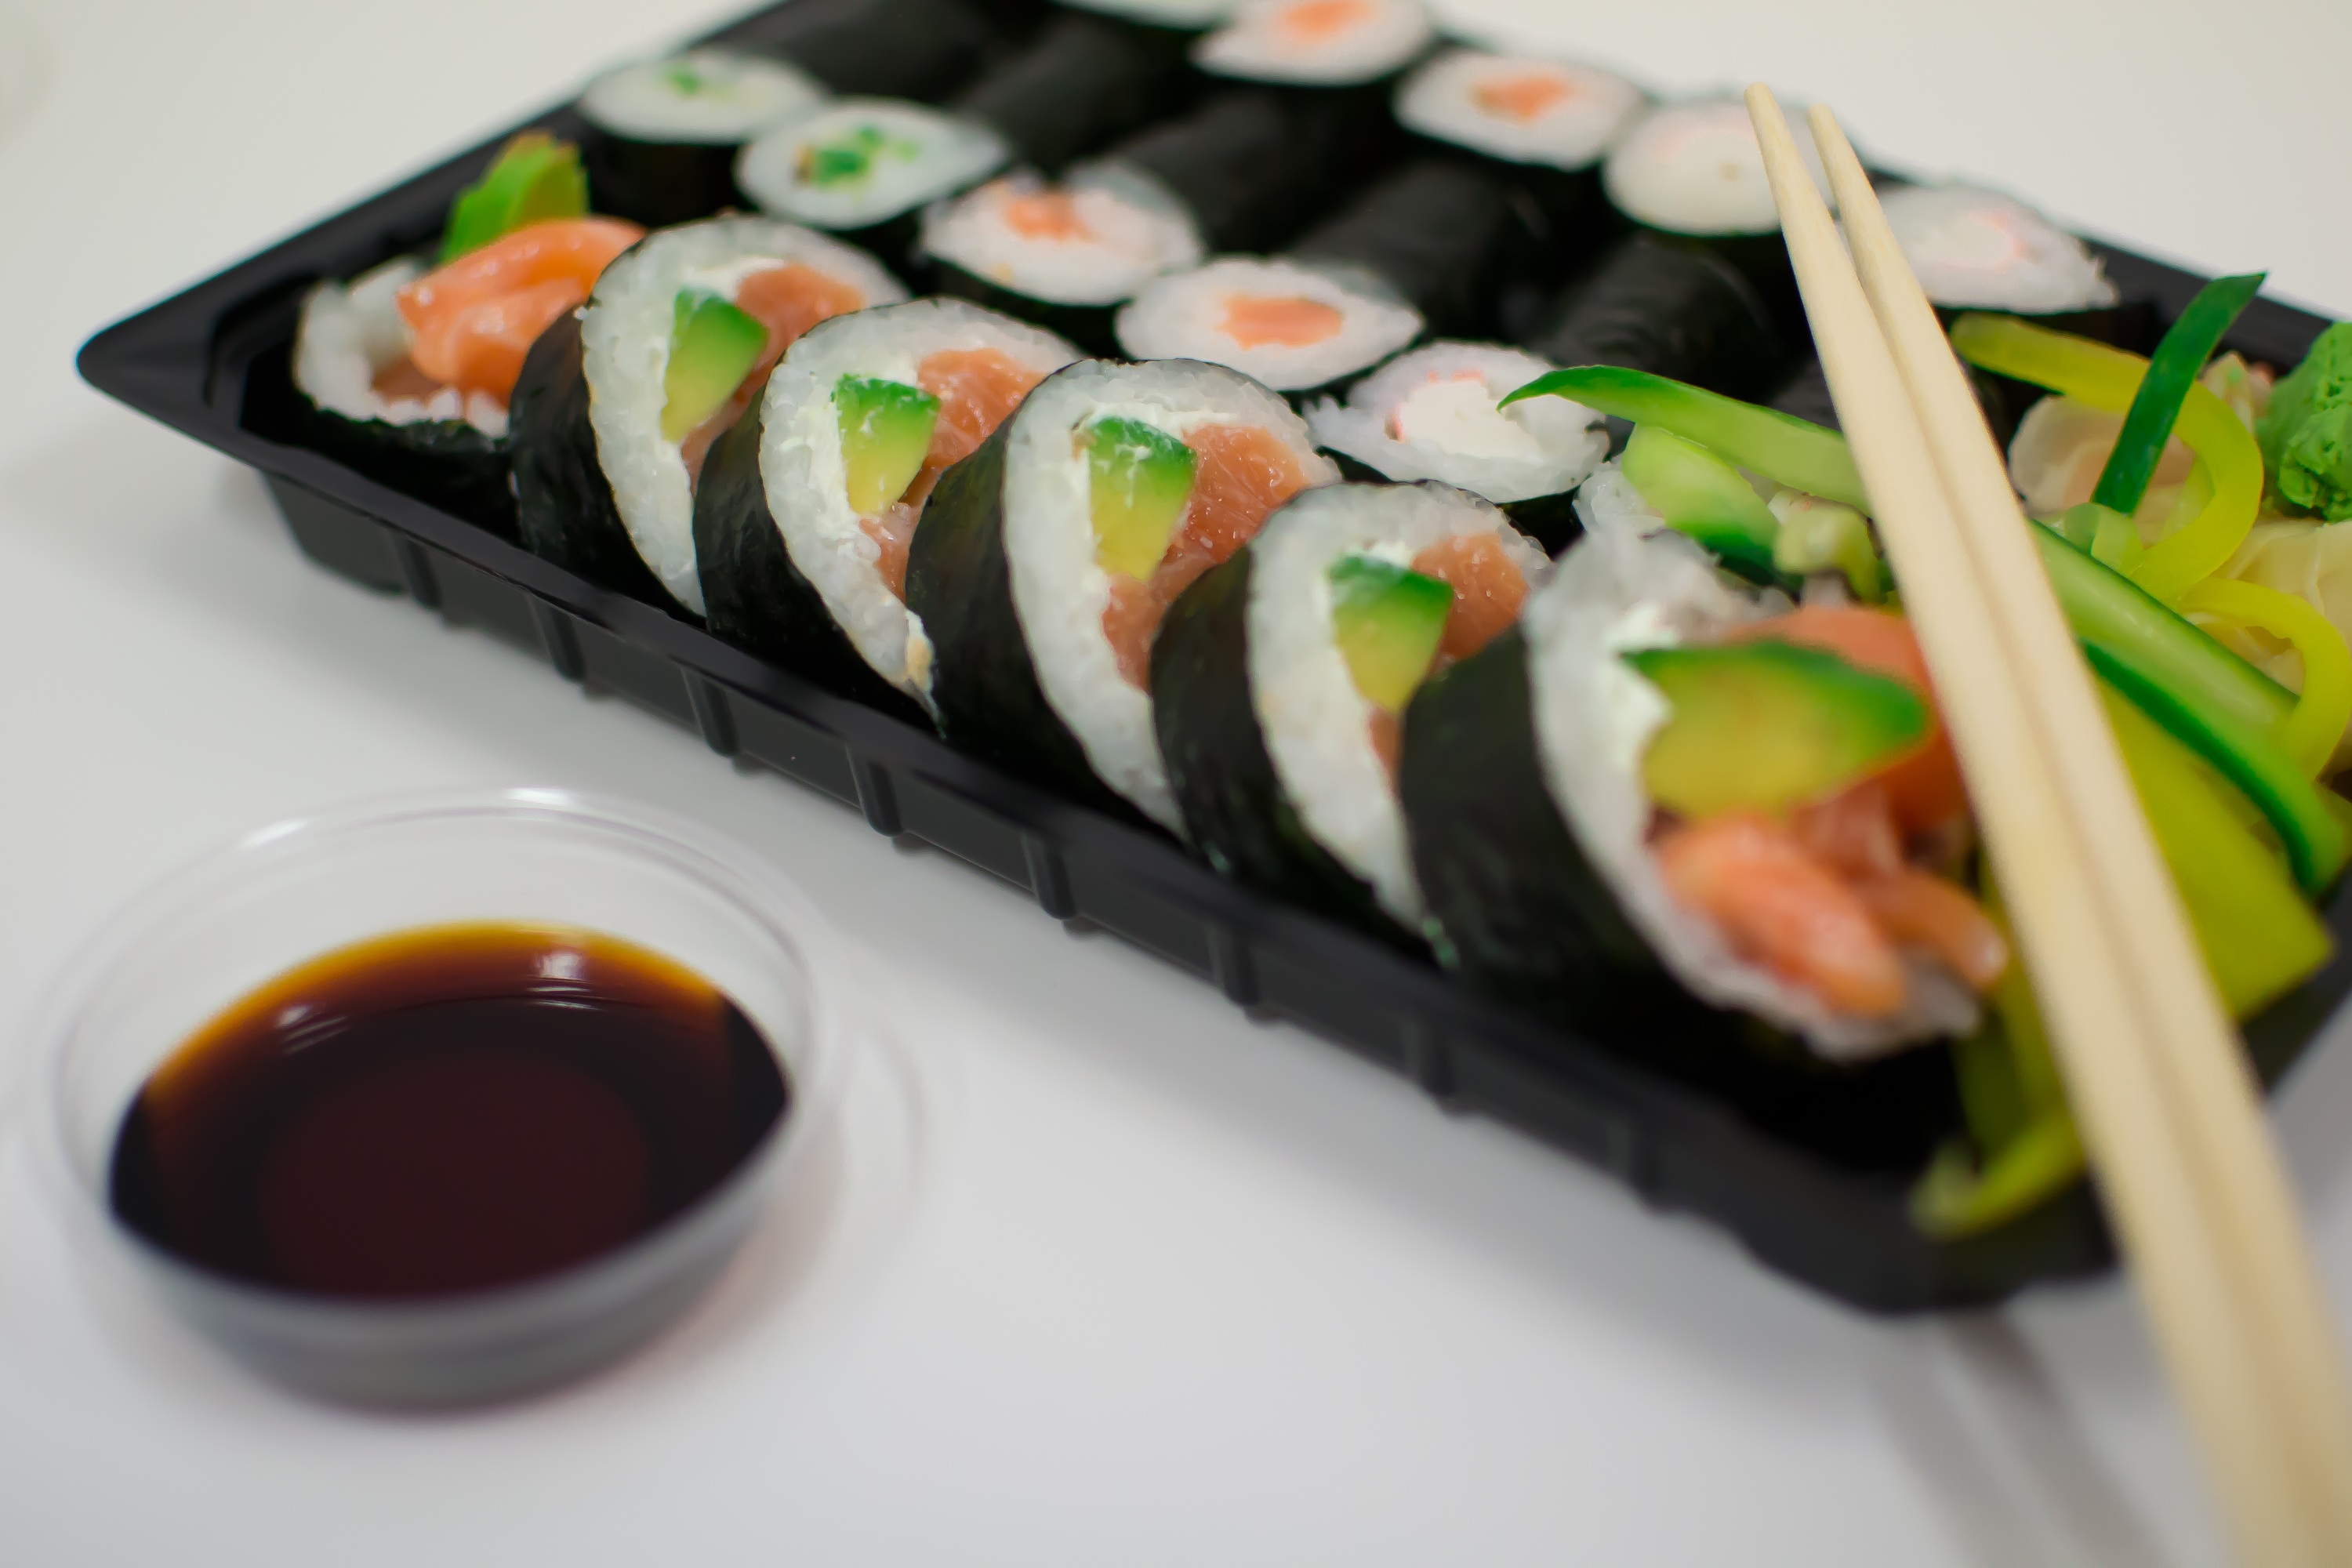
restaurant, asian, dish, meal, food, seafood, fresh, fish, gourmet, lunch, cuisine, sauce, rice, asian food, sushi, japanese, dinner, roll, raw, salmon, wasabi, chopsticks, japanese cuisine, gimbap, california roll